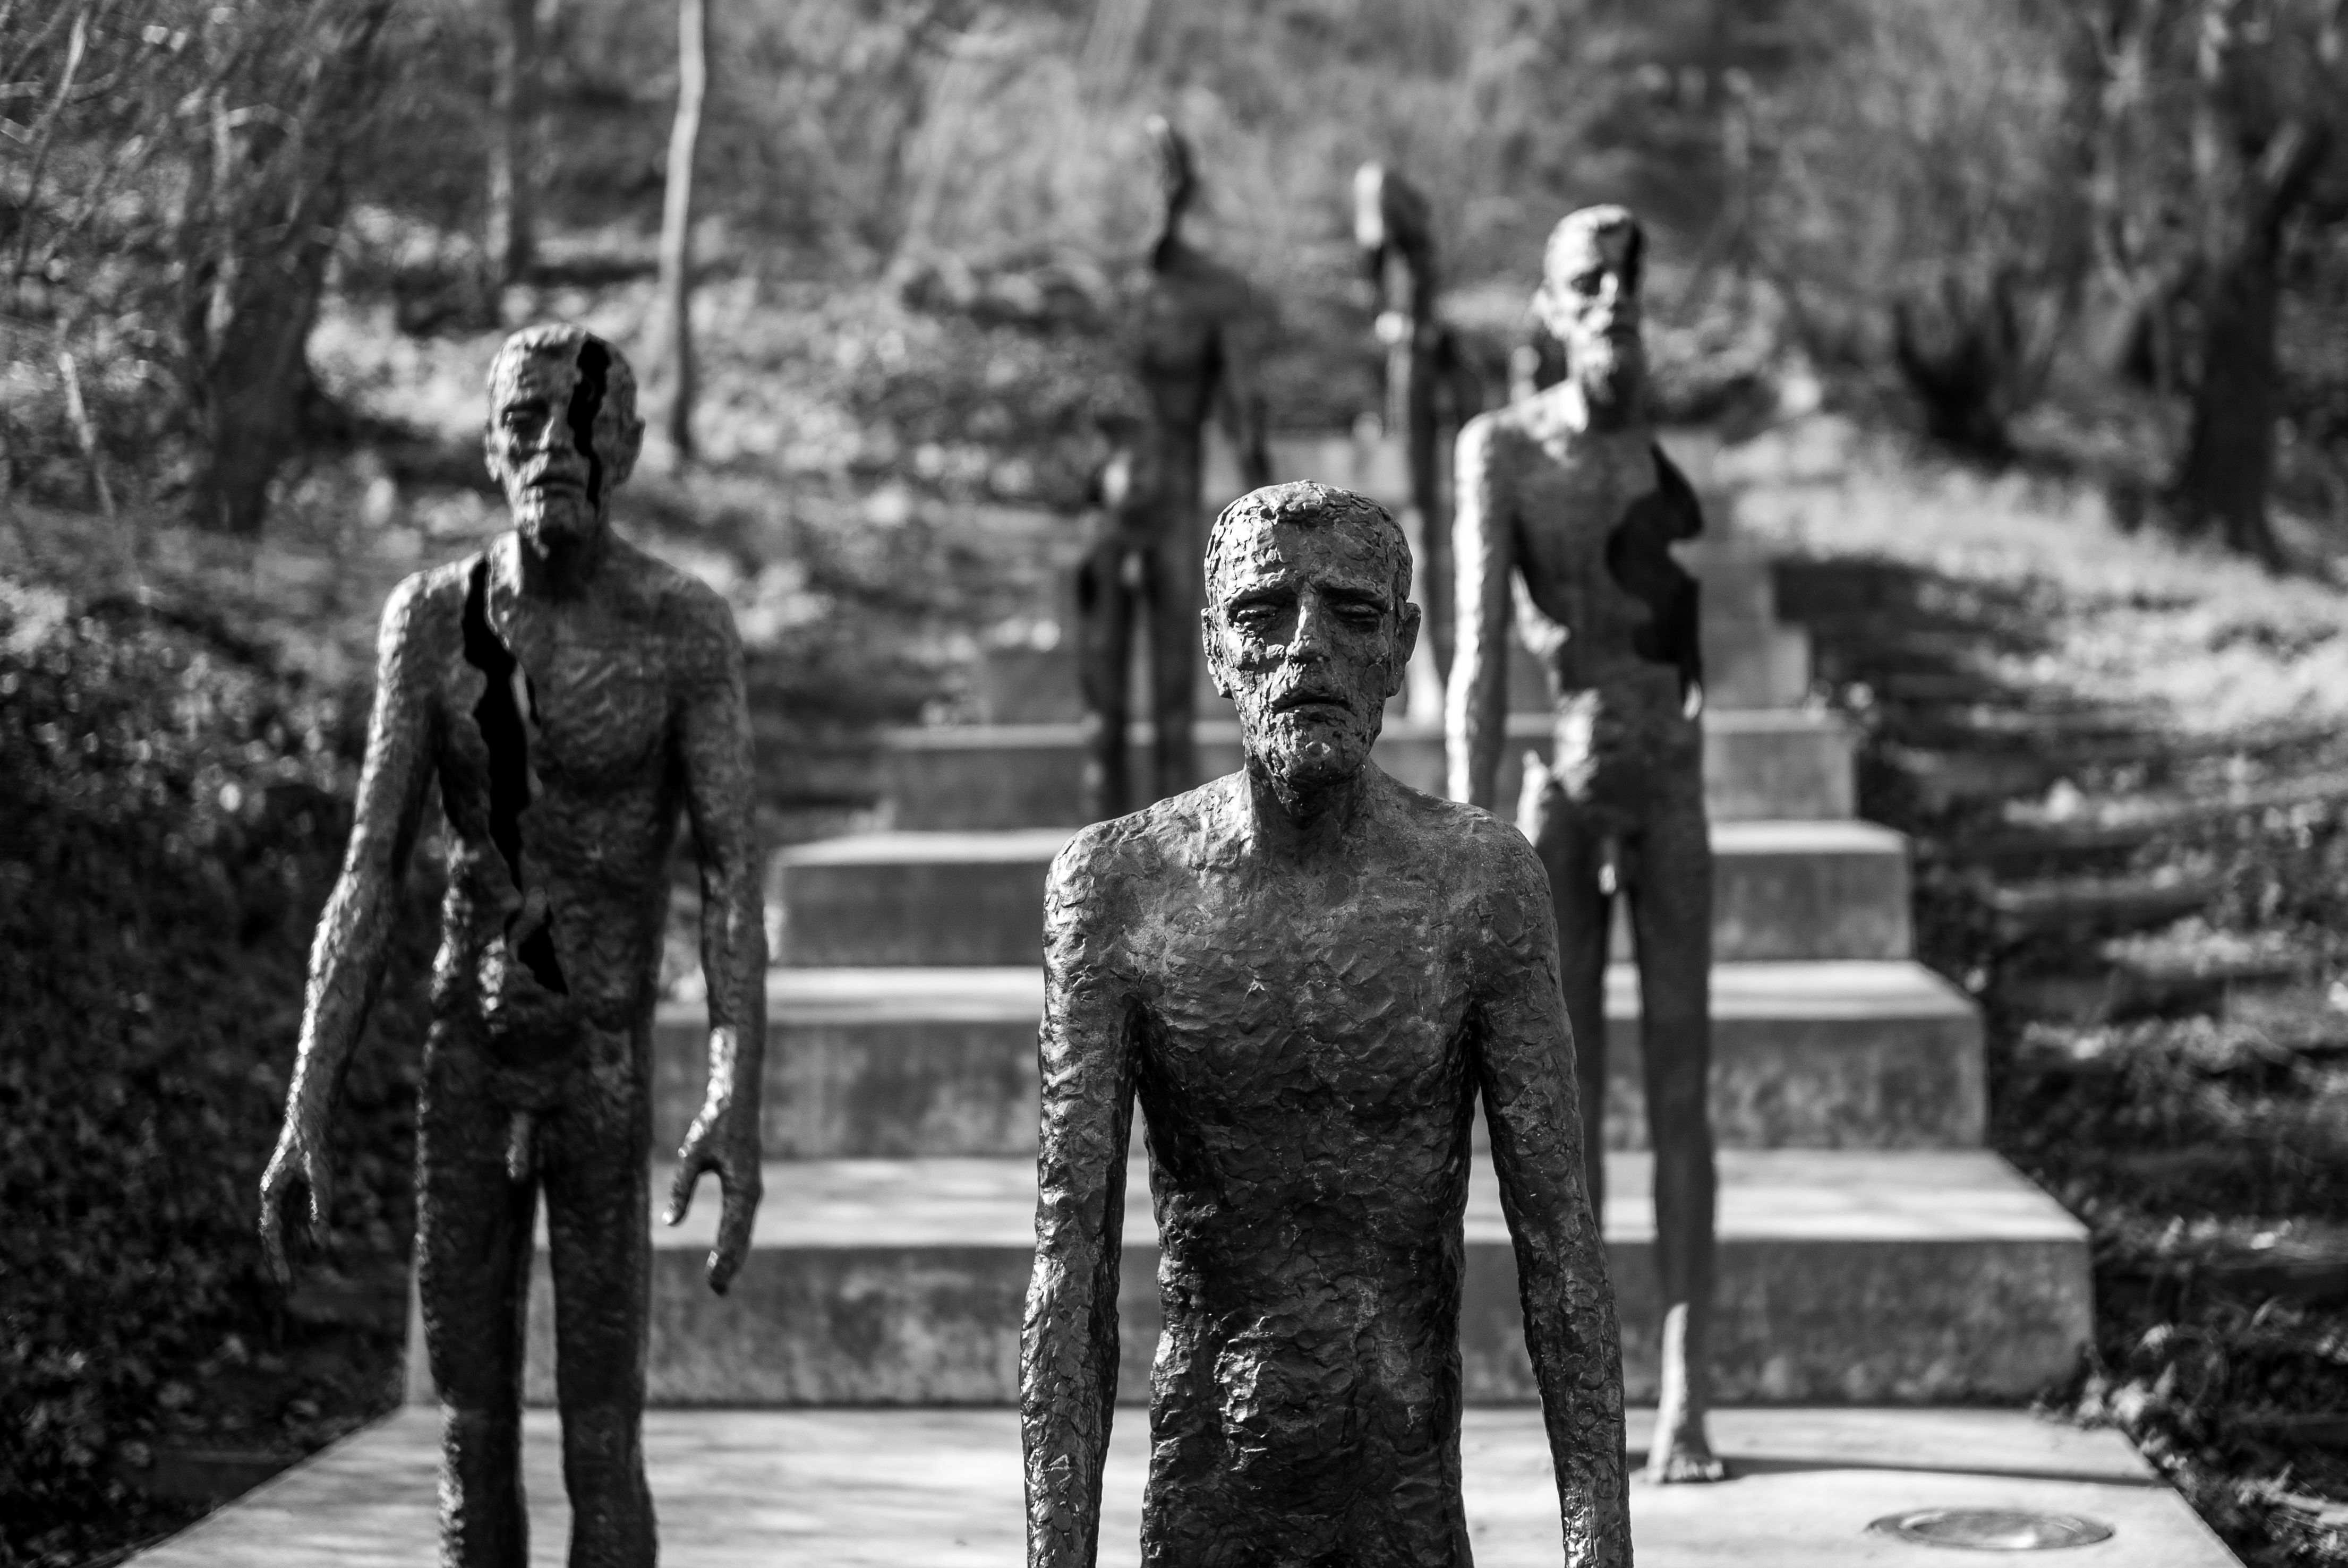
man, bokeh, black and white, people, white, photography, hill, monument, statue, fashion, prague, black, monochrome, bw, sculpture, memorial, art, m, dress, public, photograph, praga, 50, communism, leica, 240, summilux, czech, bohemia, praha, praag, prag, petrin, victims, monochrome photography